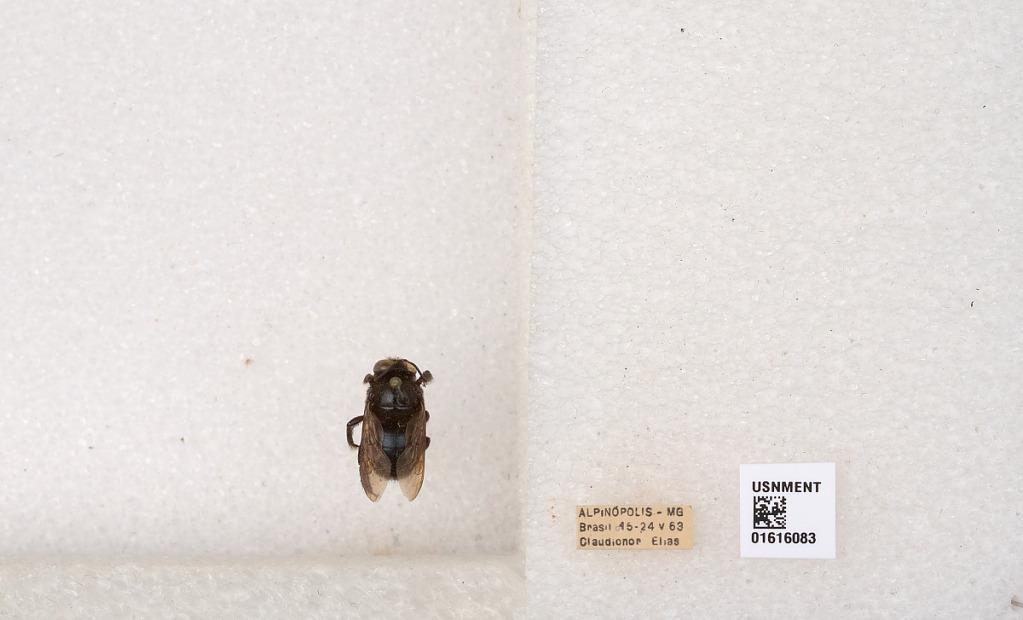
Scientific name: Xylocopa (Schonnherria) subcyanea Pérez
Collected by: E. Claudlonor
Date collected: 1963-5-16
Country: Brazil
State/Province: Minas Gerais
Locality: Alpinopolis